Ray Du English

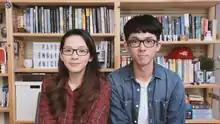

Ray Du English is a Taiwanese educational YouTube channel hosted by two siblings, including the titular Ray Du [都省瑞; ]), who have posted English education materials since 2015. Their unconventional approach to English education has been featured positively in various Taiwanese media outlets.